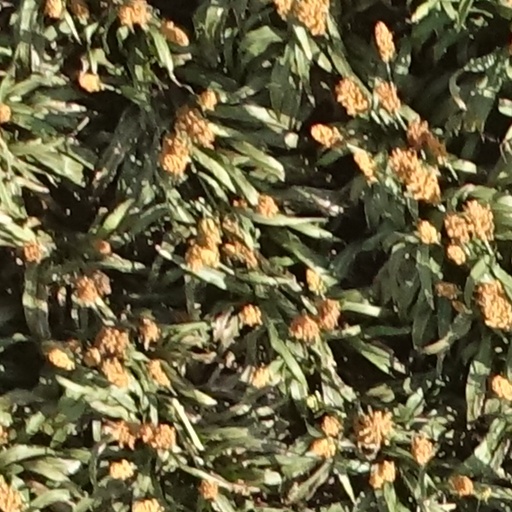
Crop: sorghum